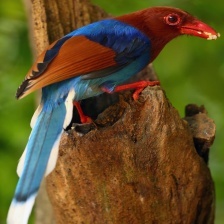
Species: SRI LANKA BLUE MAGPIE
Scientific name: UROCISSA ORNATA
ImageNet parent category: magpie